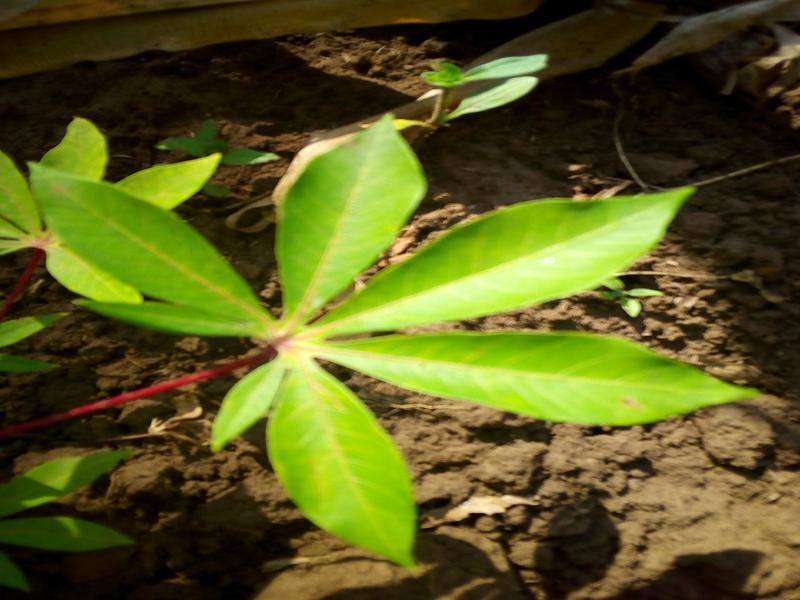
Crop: cassava
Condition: healthy